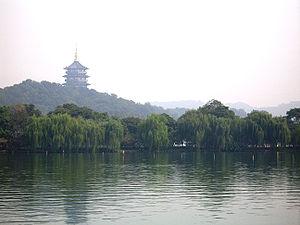
Le Zhejiang est une province côtière chinoise située au sud de Shanghai. Son territoire d'une superficie de 104 208 km² est peuplé de 56,2 millions habitants en 2018 dont 68,9 % de citadins. Sur un territoire dont la surface représente 1,1% de la superficie du territoire du pays et avec une population qui constitue 4,1% de la population totale, le Zhejiang pèse 6,4% du PIB national, à 5 619,7 milliards de yuans.